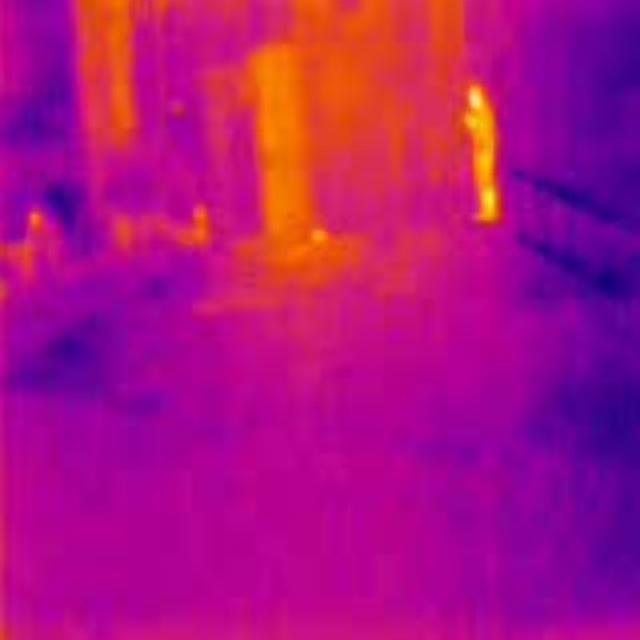
Detected objects:
label: person